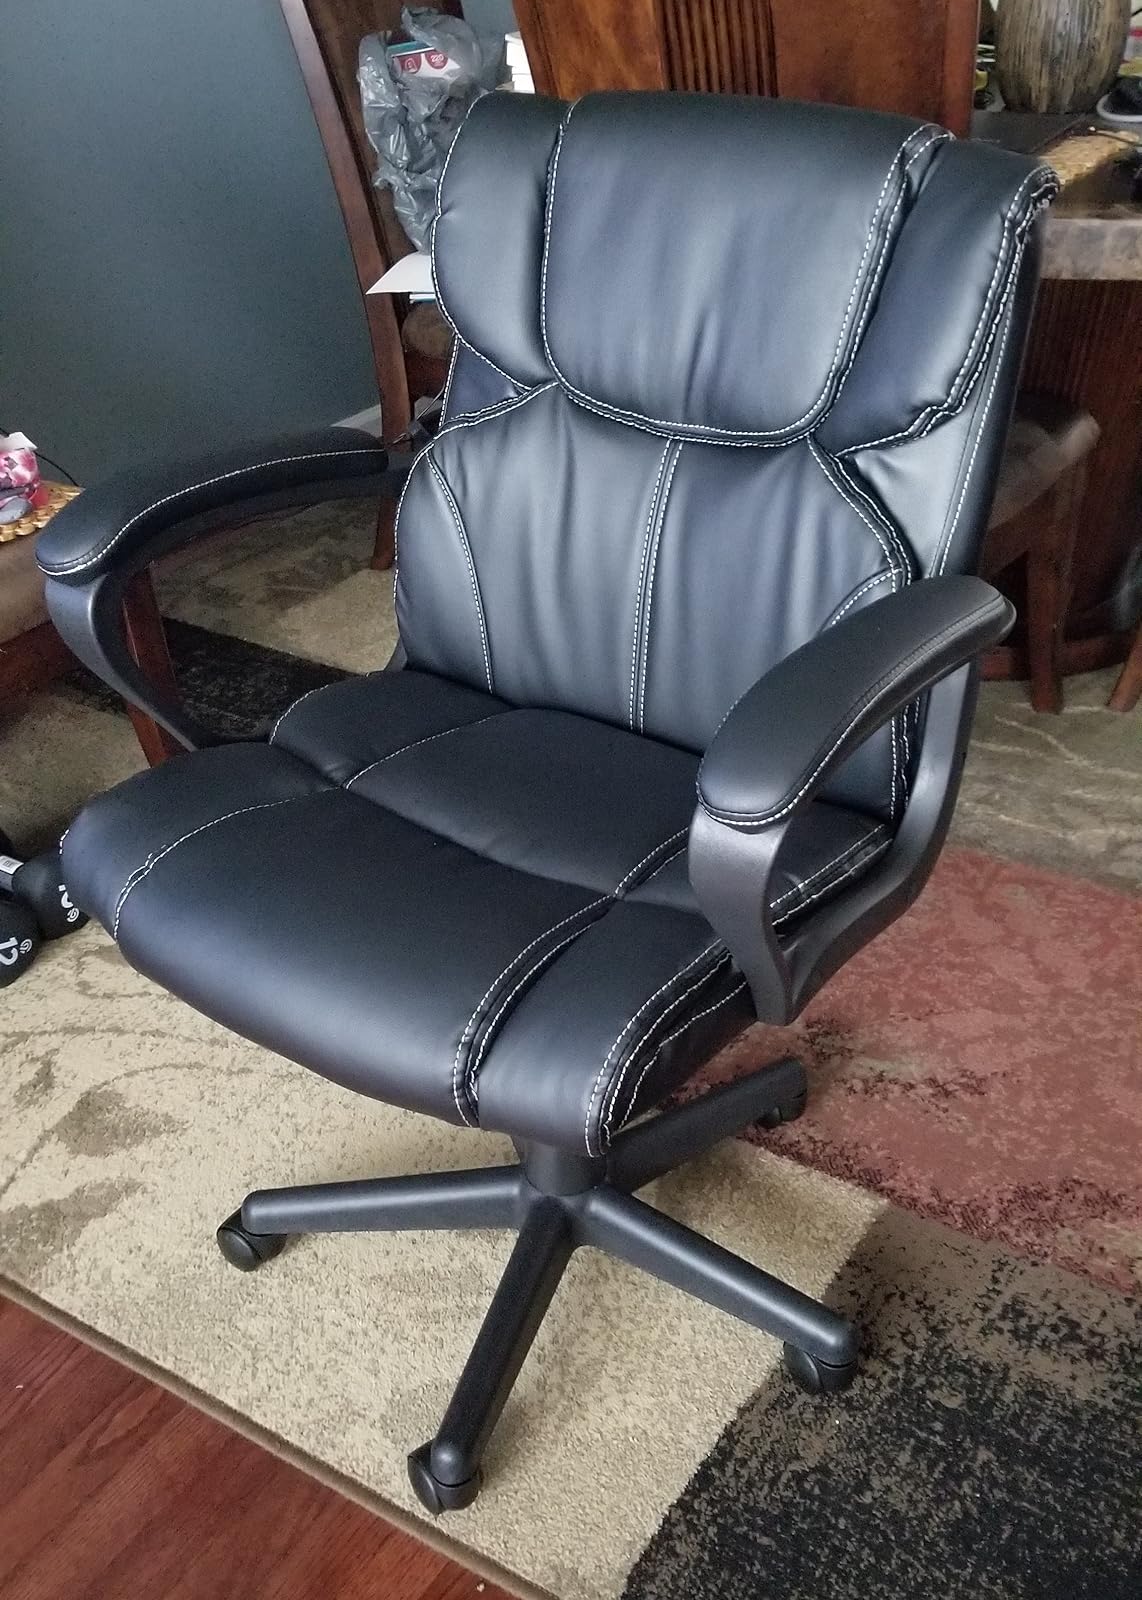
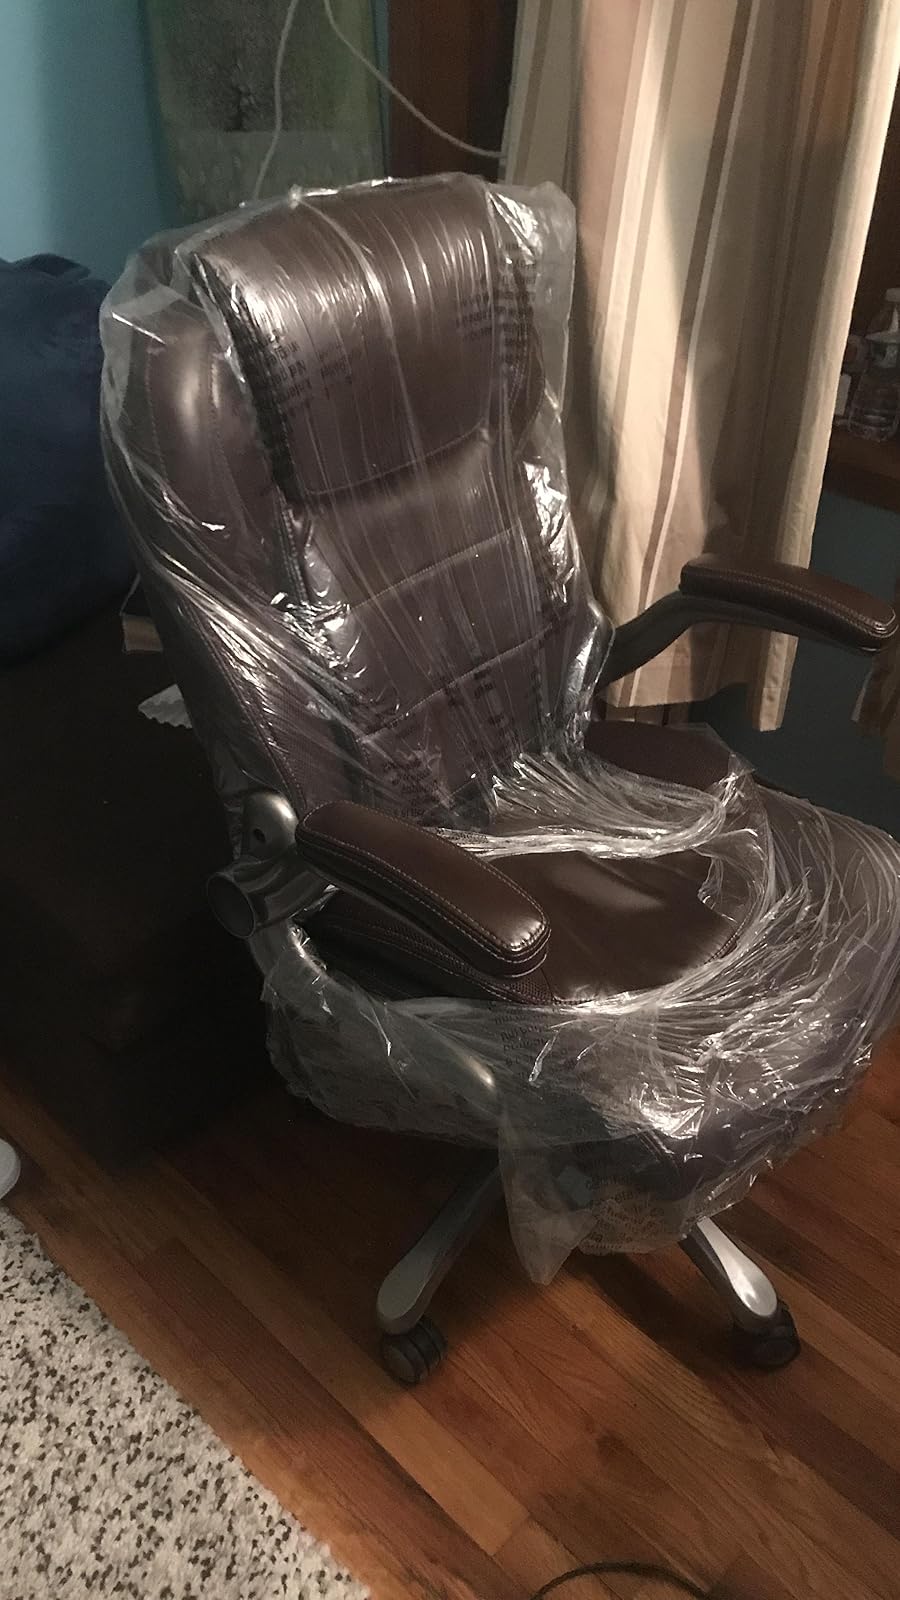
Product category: items_chair
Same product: no